Jhonas Enroth

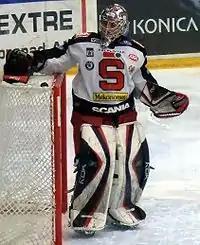
Enroth with Södertälje SK in 2008

On 22 February 2009, he was recalled to Buffalo from the Portland Pirates before he was returned to the Pirates without featuring in a game. On 4 November 2009, he was recalled again to Buffalo. Enroth made his NHL debut against the Boston Bruins 7 November 2009 in a losing effort, giving up four goals. He did not get another chance at the NHL level until 3 November 2010 of the 2010–11 NHL season, when he played 20 minutes of an away game against the Boston Bruins, allowing three goals on just twelve shots to record his second NHL loss.